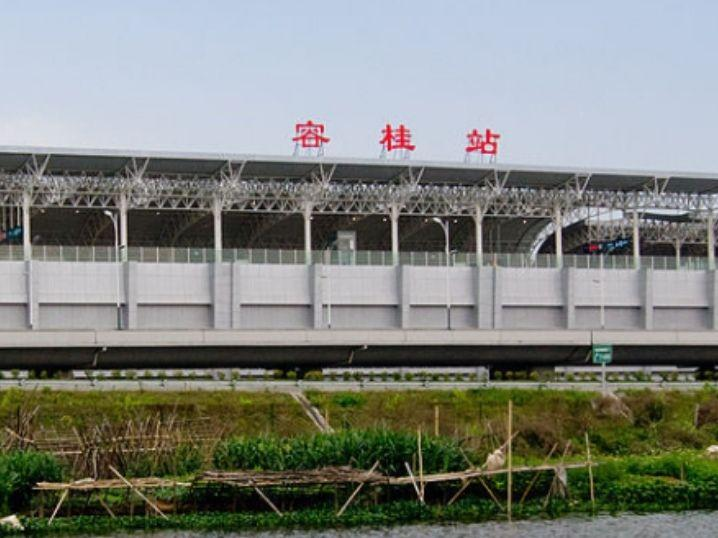
地标名称：容桂站
所在城市：佛山市·顺德区